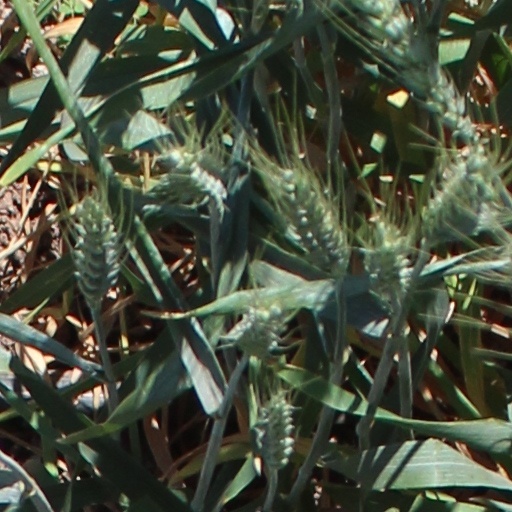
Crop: wheat